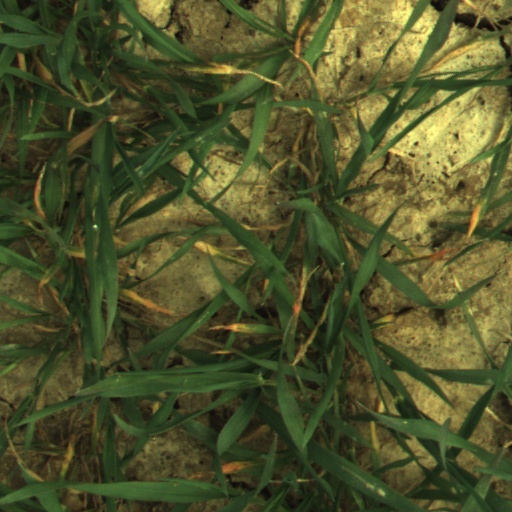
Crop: wheat